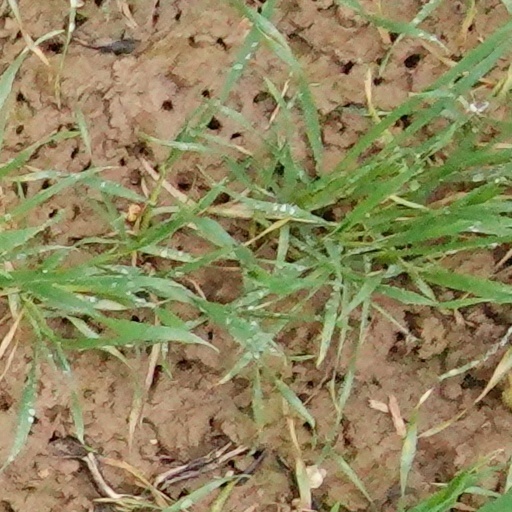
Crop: wheat